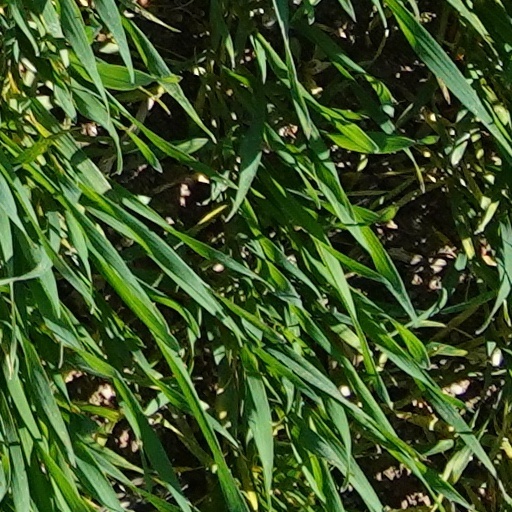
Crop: wheat